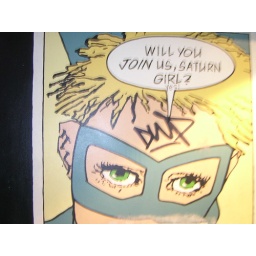
Poster on a wall in the ladies toilets of a bar in Brighton.